Gösta Pettersson

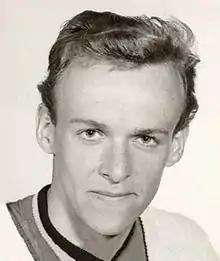
Pettersson

Gösta Artur Roland Pettersson (born 23 November 1940) is a retired Swedish cyclist. As an amateur, he competed in the individual and team road events at the 1960, 1964 and 1968 Olympics and won one silver and two bronze medals, in 1964 and 1968. In 1968 he also took part in two track events: individual and team 4000 m pursuit.